Rio Branco, Acre

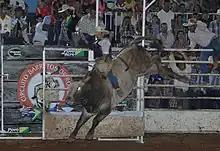
Rodeo at ExpoAcre Field Day, in Rio Branco, held in the months of July and August.

Also known as the Square of the Revolution, Square Plácido de Castro is located in the heart of the city, opposite the headquarters of the Military Police of Acre. Recently, the square underwent renovation. The Autonomists Memorial has a museum, exhibitions of paintings by regional artists, a coffee shop, and a drama theatre. The museum possesses a large collection of historic photos of the state, as well as historical objects used during the Revolution. The includes sections on archeology and paleontology, and a historical collection of manuscripts and documents relating to the history of Acre.